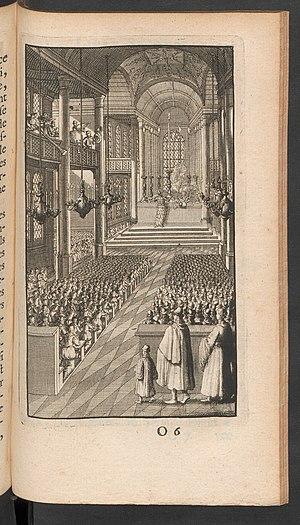
L'Utopie est un ouvrage de Thomas More écrit en latin et publié en 1516. Thomas Morus fut un juriste, historien, philosophe, humaniste et homme politique anglais.